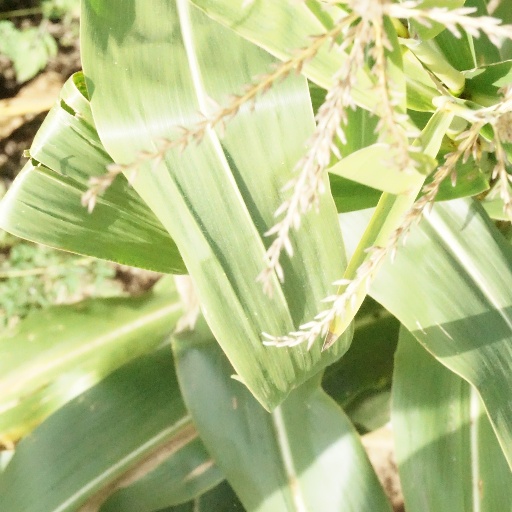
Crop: maize; corn